The Tremulous Hand of Worcester

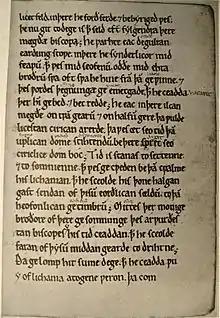
Life of St. Chad, glossed by The Tremulous Hand

The Tremulous Hand of Worcester is the name given to a 13th-century scribe of Old English manuscripts with handwriting characterized by large, shaky, leftward leaning figures usually written in light brown ink. He is assumed to have worked in Worcester Priory, because all manuscripts identified as his work have been connected to Worcester.